Question: Please indicate a possible affordance area of the sit_on_bench that can be used for sitting
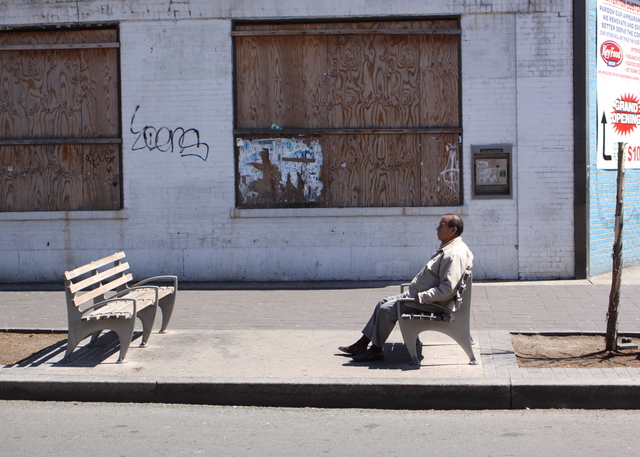
Answer: [403.5, 284.5, 448.5, 322.5]